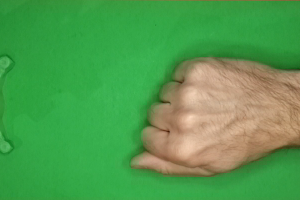
Label: rock